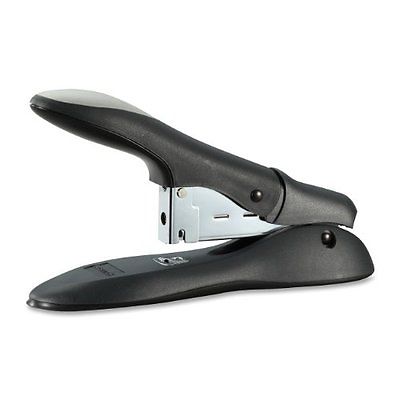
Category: stapler